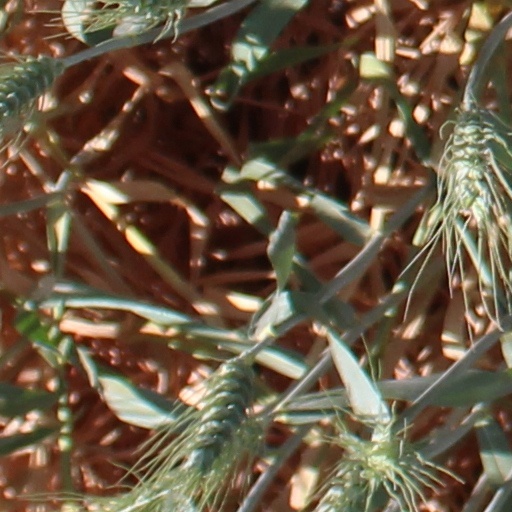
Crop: wheat